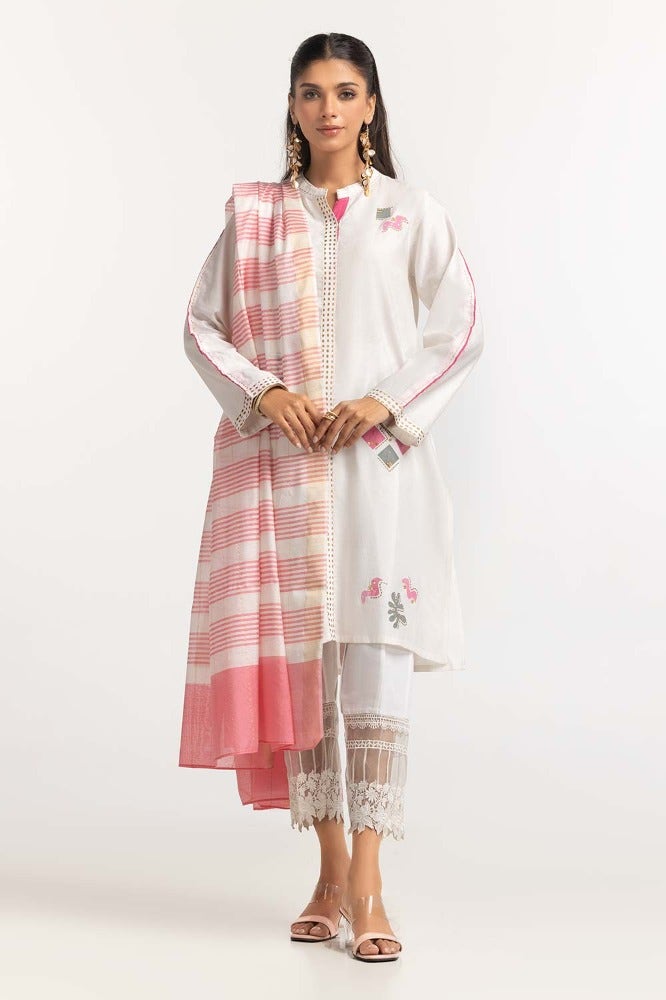
ivory pink embroidered chiffon tun